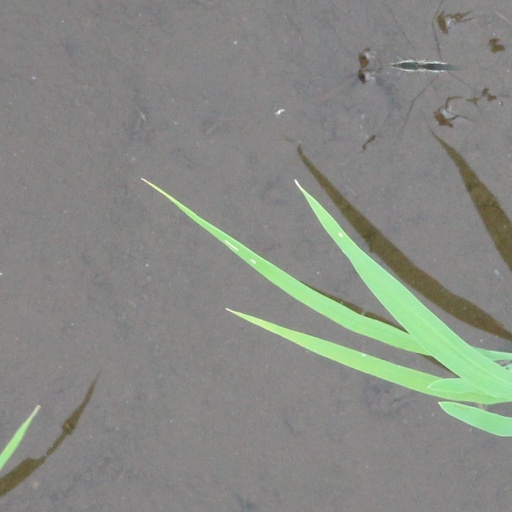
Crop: rice